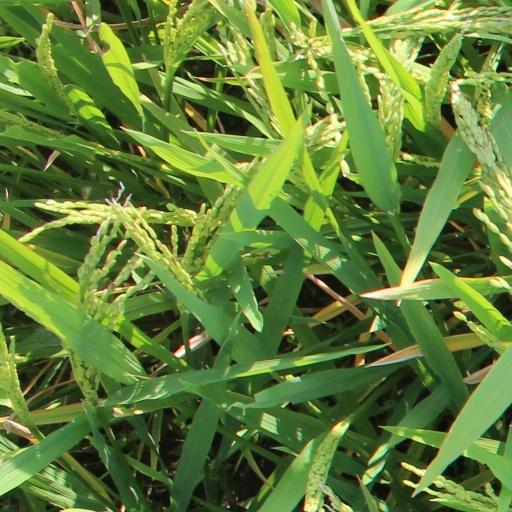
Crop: rice